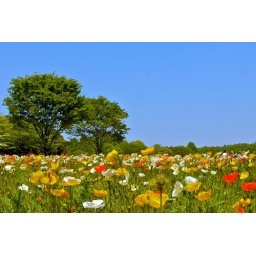
Poppy fields under a blue sky